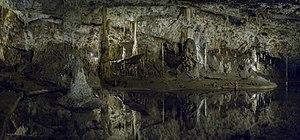
Cet article recense les zones humides de Tchéquie concernées par la convention de Ramsar.